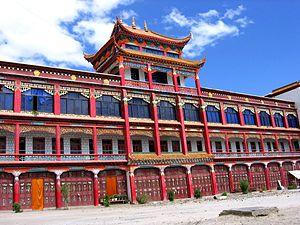
Le monastère de Kardzé, également monastère ou Gompa de Ganzi ou Garze, est un monastère de l'école Gelugpa du Bouddhisme tibétain, situé à 2 km de la ville de Karze surplombant la ville, au Tibet. dans la Préfecture autonome tibétaine de Garzê, province du Sichuan, en République populaire de Chine. Elle est pour certains située dans l'ancienne province tibétaine du Kham. Elle fut dans le Royaume de Dergé, le district spécial de Chuanbian, puis la province du Xikang avant de revenir dans la province du Sichuan.